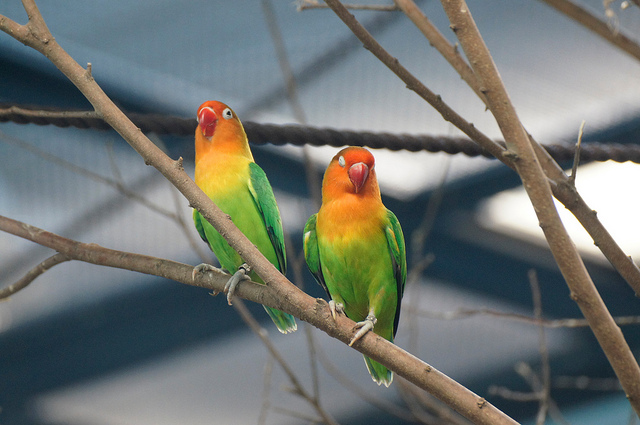
user: Given an image and a question. Answer the question in a short answer. Question: What type of bird are these? Short Answer:
assistant: parrot